Euboea Montes

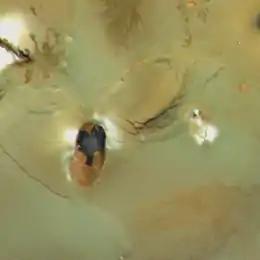
"Voyager 1" view of Euboea Montes; the main massif is to upper right of center; the dark oval to its lower left is Creidne Patera. North is at top.

Euboea Montes is a mountain on Io, a moon of Jupiter. Its coordinates are at . It is about 10.5±1 km high, and was formed by tilting of a crustal block, with subsequent modification by a very large landslide.